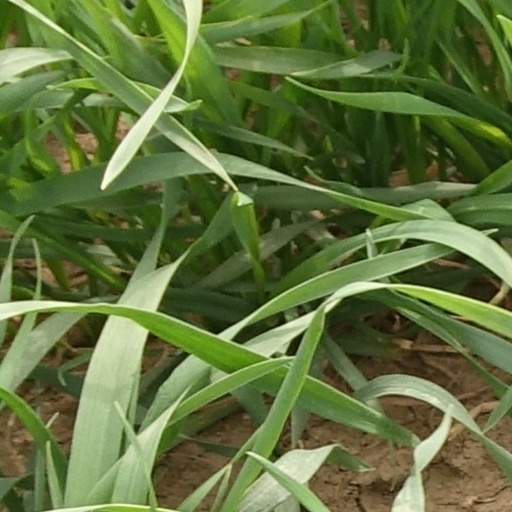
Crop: wheat